Question: What is the plate on?
Tambaya: Me farantin yake kai?
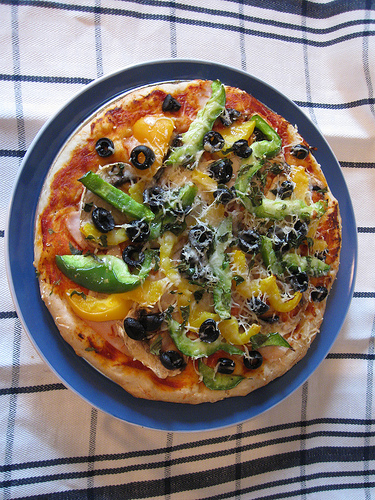
Answer: Tablecloth.
Amsa: Tufafin tebur.